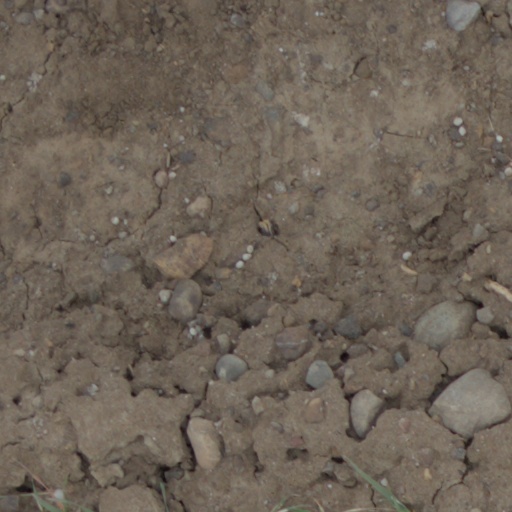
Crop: wheat